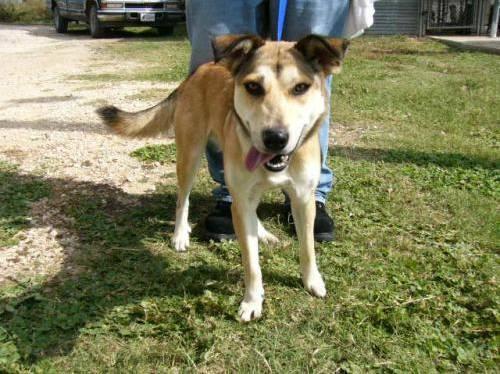
dog